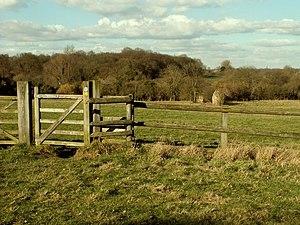
Cet article liste les abbayes cisterciennes actives ou ayant existé sur le territoire anglais actuel. Il s'agit des abbayes de religieux appartenant à l'ordre cistercien, ou aux ordres qui en sont issus.
L’abbaye de Tilty est une ancienne abbaye cistercienne située dans le village de Great Dunmow, en Angleterre. Comme la plupart des abbayes britanniques, elle a été fermée par Henry VIII durant la campagne de dissolution des monastères.